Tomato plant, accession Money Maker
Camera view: tilt-top (135 deg); turntable rotation: 150 degrees
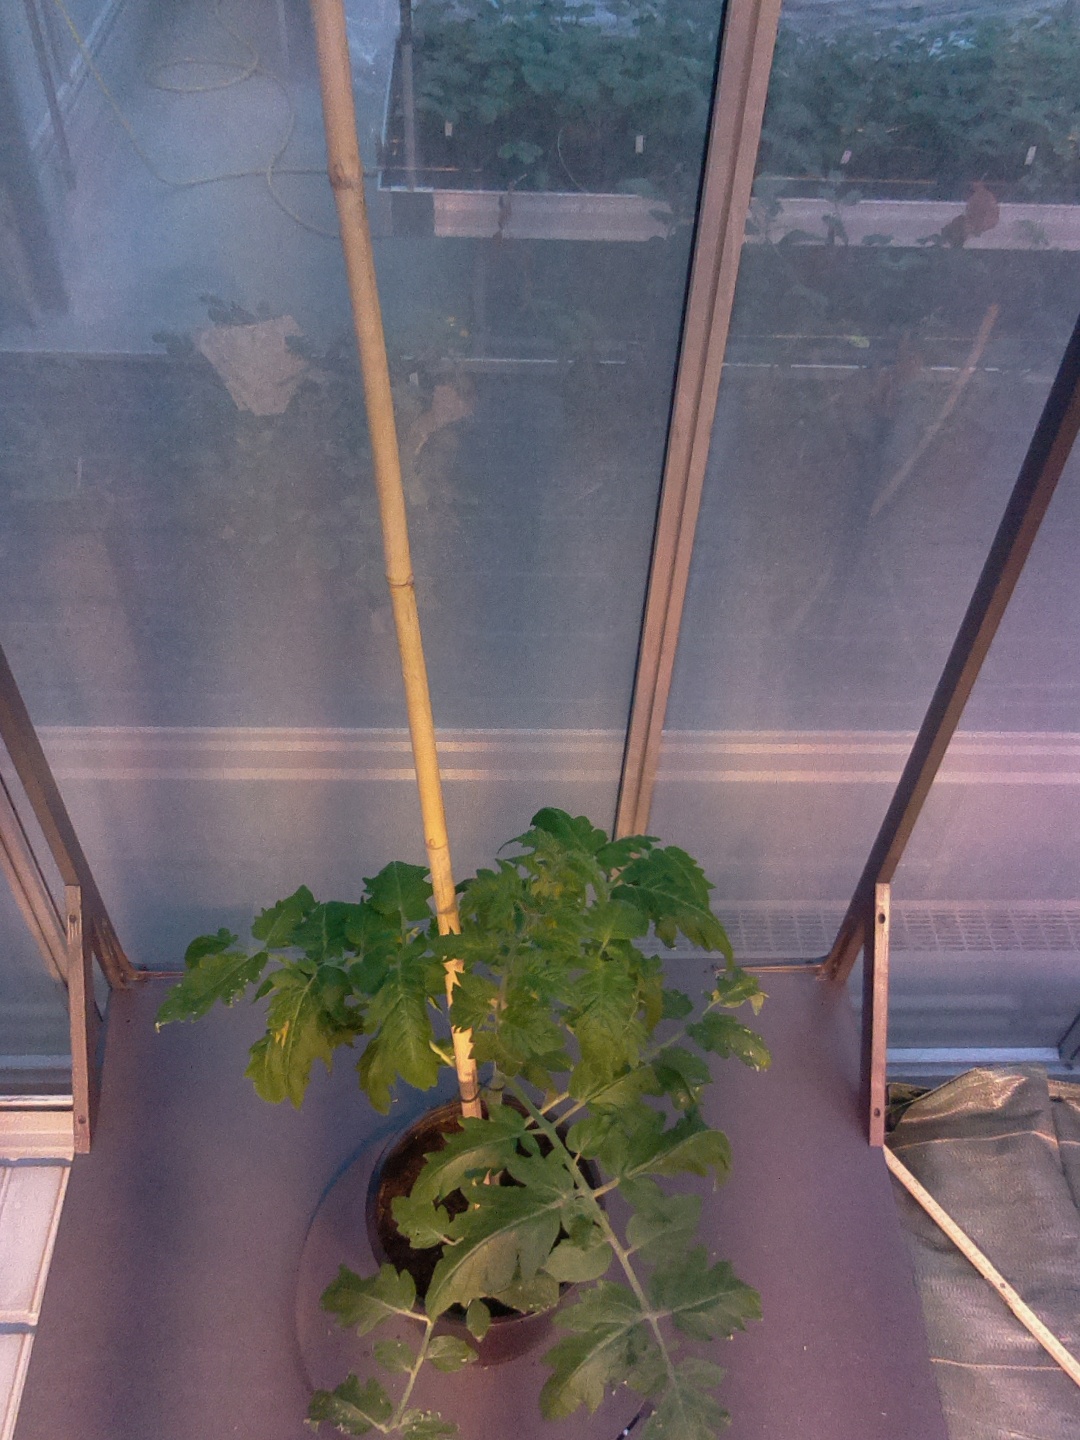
BBCH growth stage 53: 3 inflorescences visible